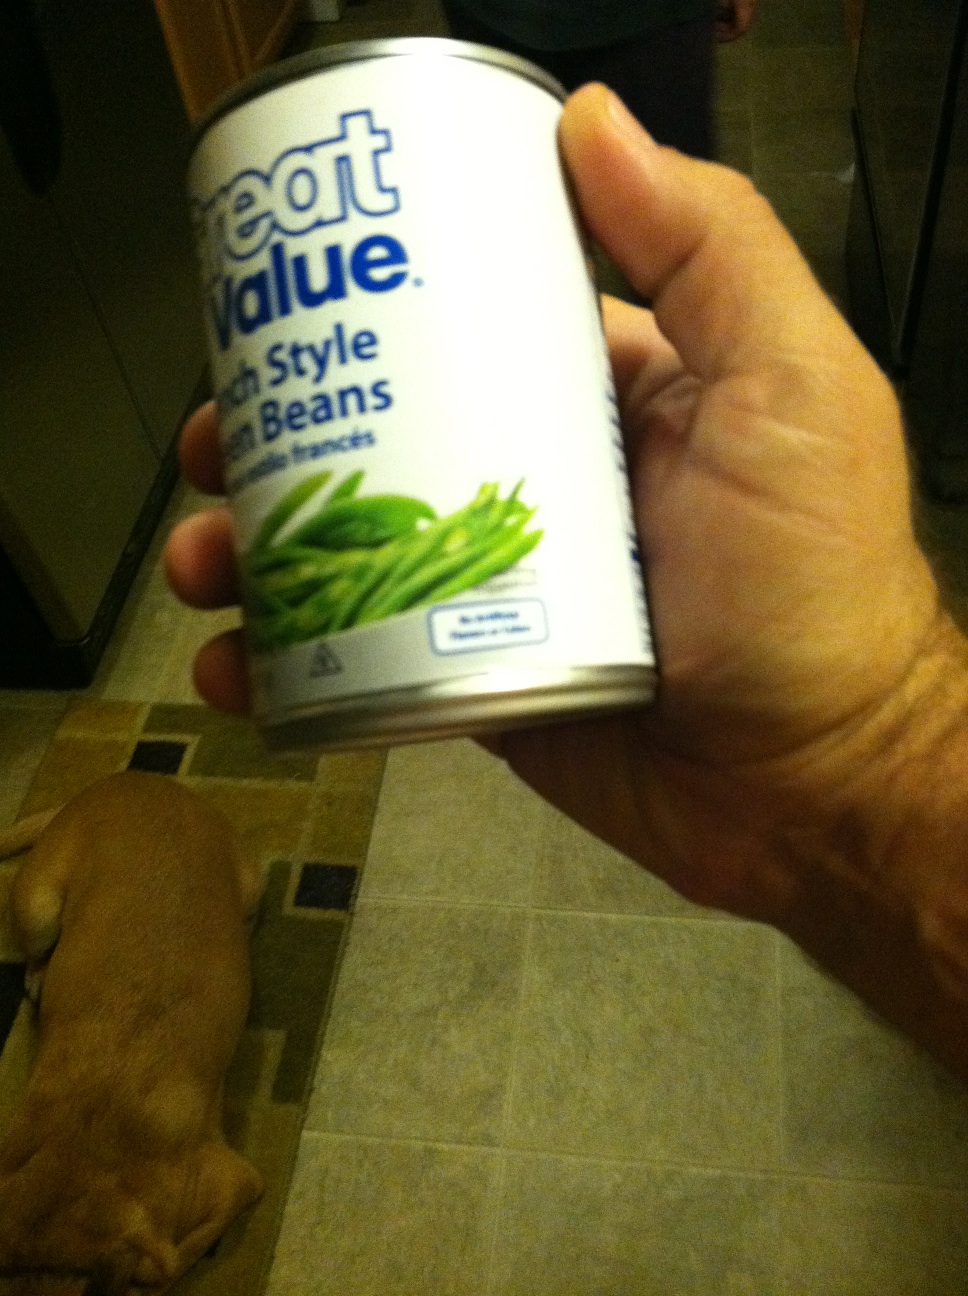Question: Can you tell me what this can of vegetables is please?
Answer: french style green beans